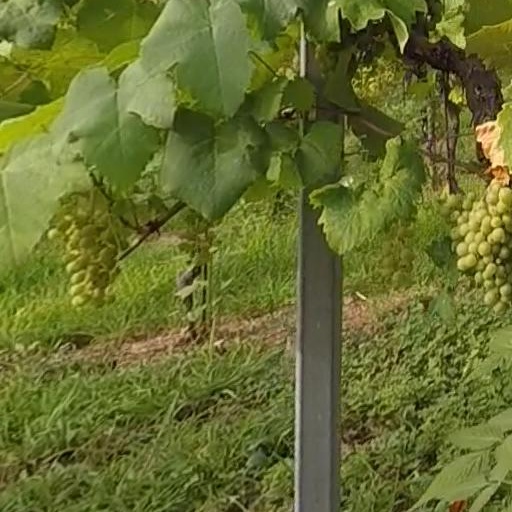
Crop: grape